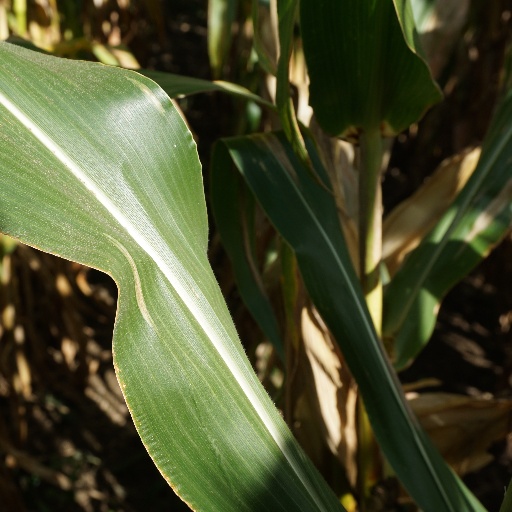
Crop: maize; corn